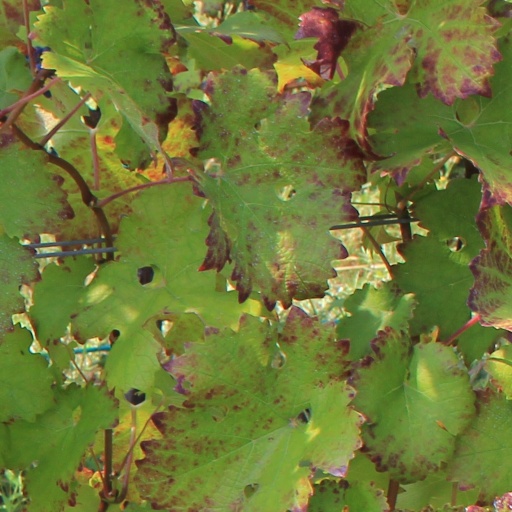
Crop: grape